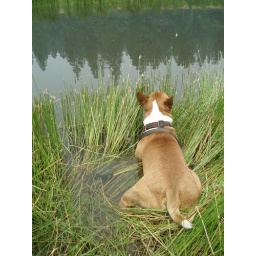
resting in the grass no the edge of the lake